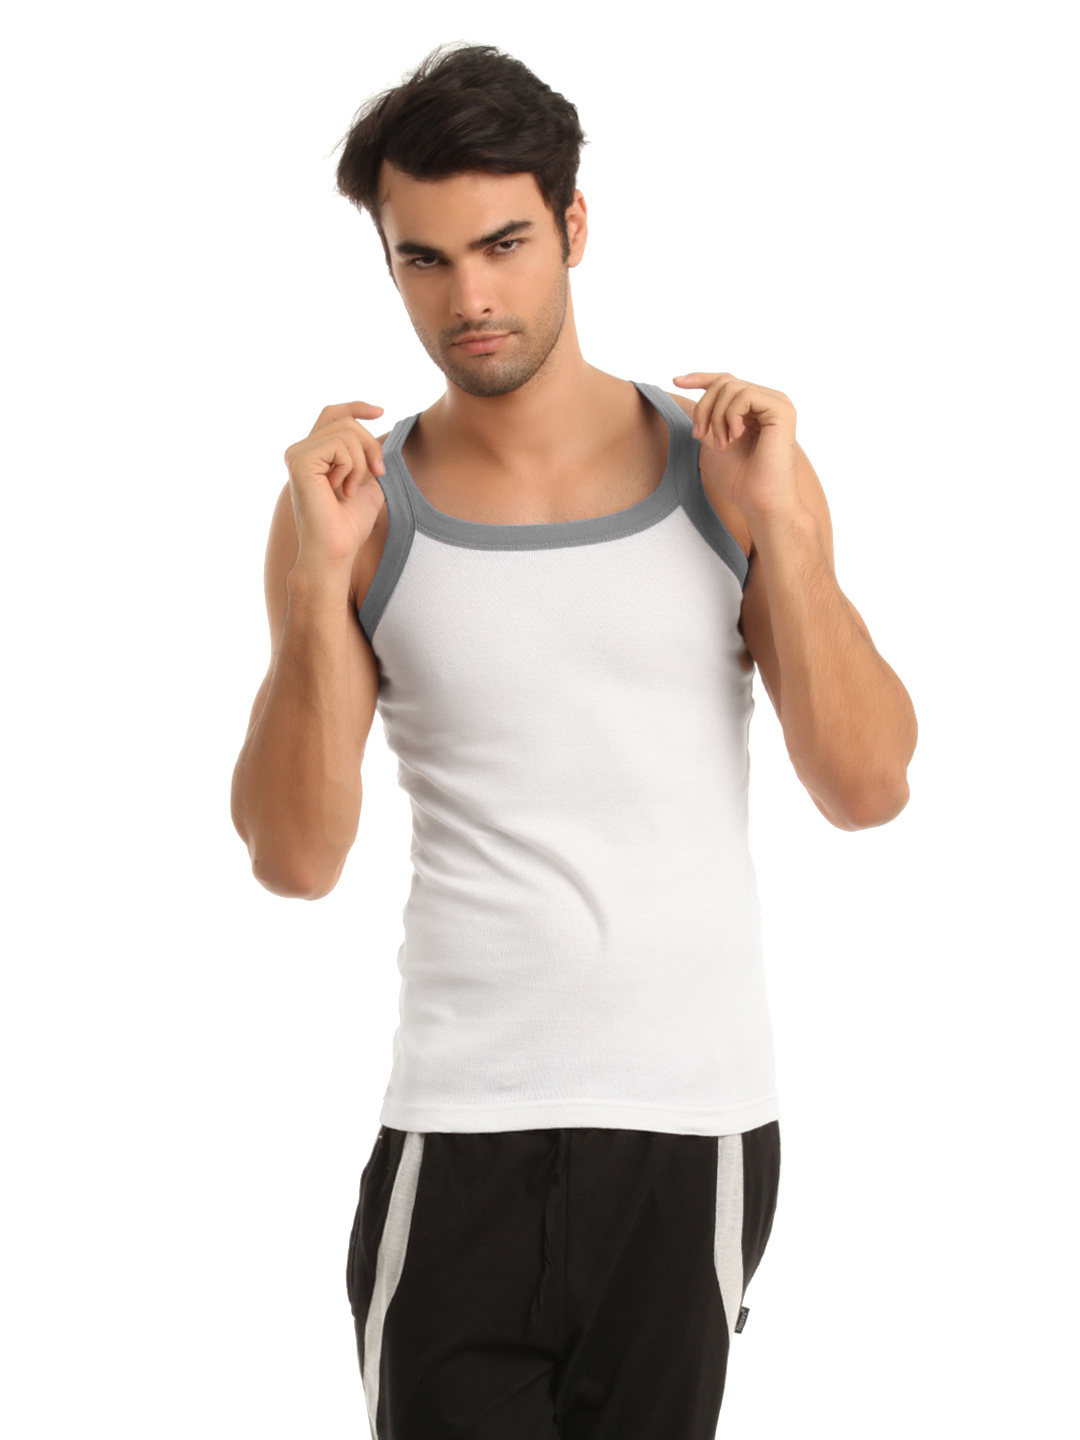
Hanes Men White Assorted Innerwear Vest
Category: Apparel / Innerwear / Innerwear Vests
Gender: Men
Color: White
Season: Summer 2016
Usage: Casual